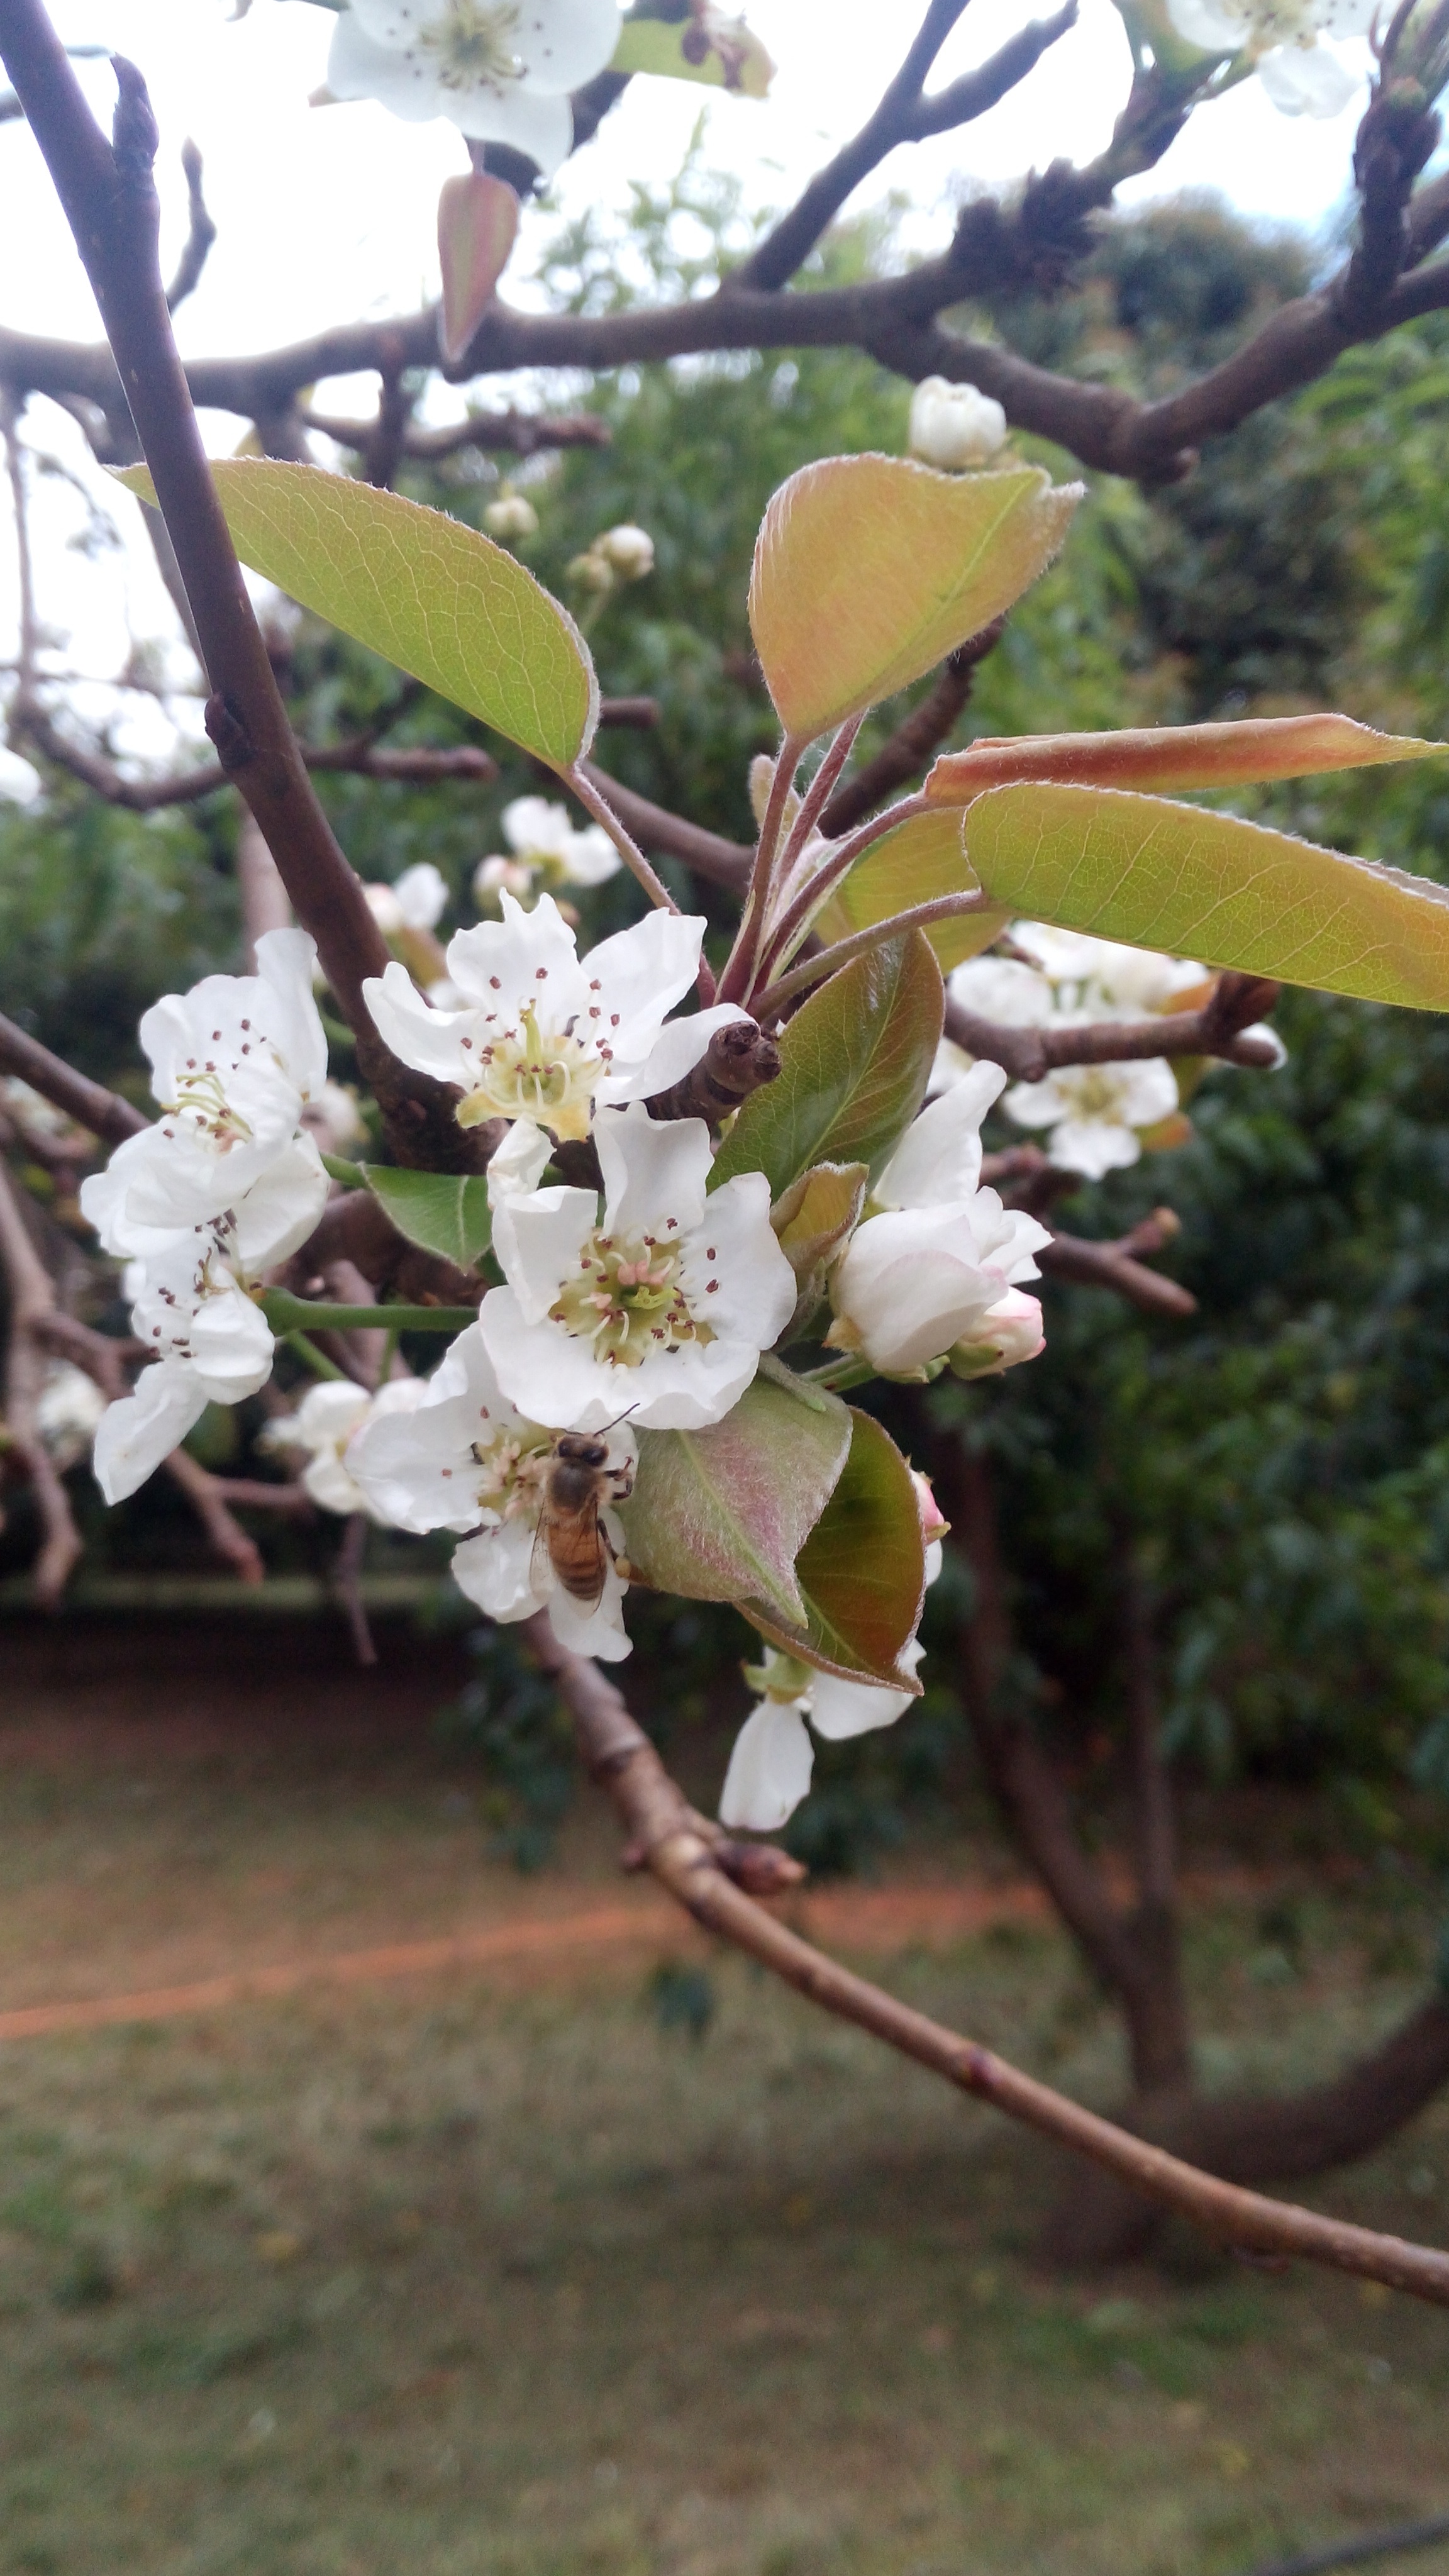
tree, branch, blossom, plant, fruit, flower, food, spring, produce, botany, flora, shrub, flowering plant, woody plant, land plant